Hedda Piper

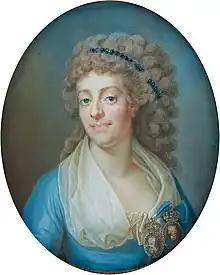
Lundberg - Hedvig Katarina Piper

Hedvig "Hedda" Catharina Piper née "Ekeblad" (1746–1812) was a Swedish courtier; "överhovmästarinna" (Mistress of the Robes) to the queen of Sweden, Frederica of Baden, from 1795 to 1805.